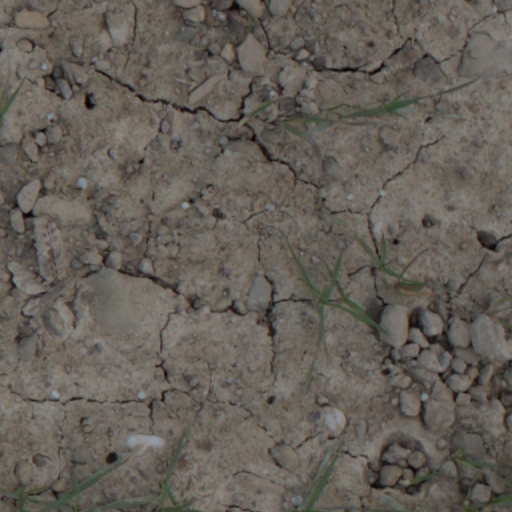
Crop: wheat